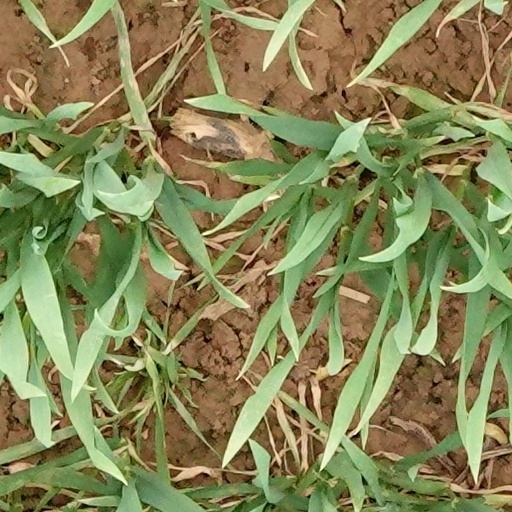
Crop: wheat